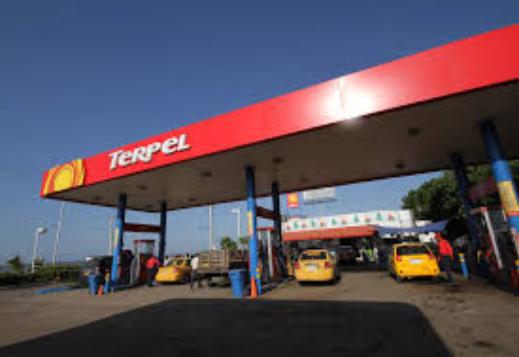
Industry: Transportation